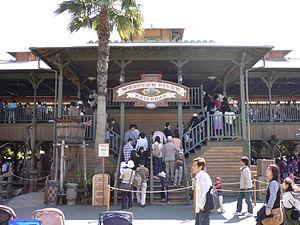
Western River Railroad est le train du parc Tokyo Disneyland.